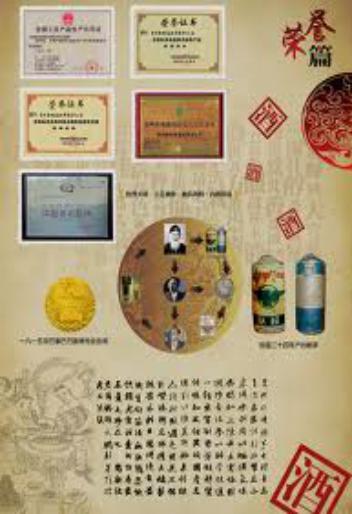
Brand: laimao
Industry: Food